Johannine Comma

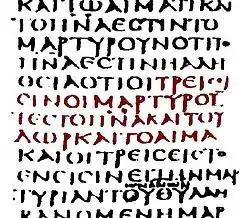
Excerpt from Codex Sinaiticus including 1 John 5:7–9. It lacks the Johannine Comma. The red coloured text says: "There are three witness bearers, the spirit and the water and the blood".

Several early sources that might be expected to include the Comma Johanneum in fact omit it. For example, Clement of Alexandria's quotation of does not include the Comma.